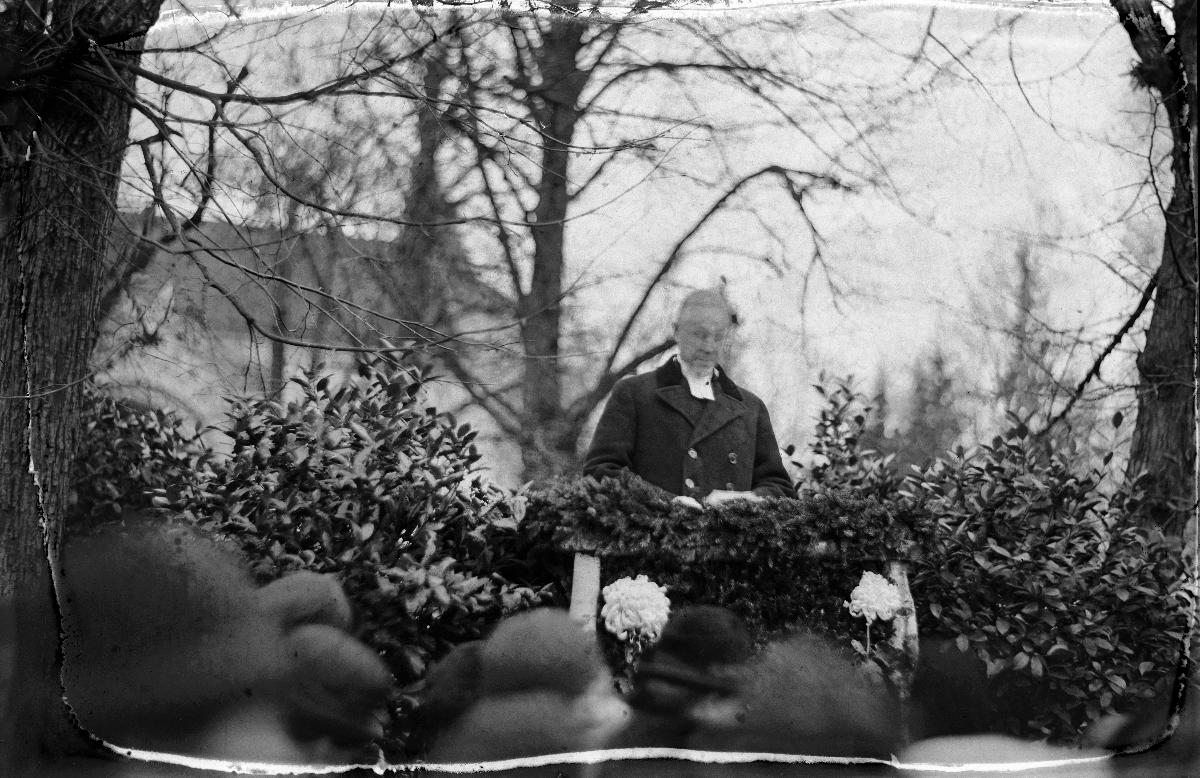
Helsingin vanha hautausmaa 100 vuotta
Helsingfors gamla gravgård 100 år; Helsinki old graveyard 100 years
sisällön kuvaus: Helsingin vanhan hautausmaan 100-vuotisjuhlat 4.11.1929. Juhlapuhujana tohtori Gösta Moliis-Mellberg. content description: The Centennial celebrations of Helsinki old graveyard 3.11.1929. Festival speaker Doctor Gösta Moliis-Mellberg. innehållsbeskrivning: Helsingfors gamla begravningsplats 100-årsfestligheter 3.11.1929. Festtalaren doktor Gösta Moliis-Mellberg.
Kuvaaja: Sundström, Hugo, kuvaaja
Vuosi: 1929
Paikka: Suomi, Uusimaa, Helsinki
Aiheet: hautausmaat; juhlat; vuotuisjuhlat; ihmiset; HBL; cemeteries; celebrations; annual holidays (celebrations); graveyards; church yards; people; begravningsplatser; fester; årets fester; människor (släkte); gravgårdar; kyrkogårdar; festligheter; fest; människor; årsfest